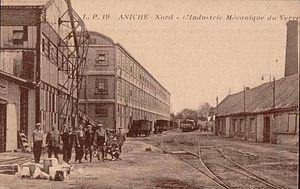
Aniche Verrerie d'en bas
La verrerie d'en bas est fondée à Aniche dans le département du Nord par Constant Lemaire en 1854.